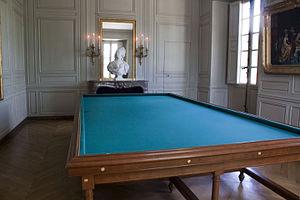
Billard situé dans la salle de billard au rez-de-chaussé du Petit Trianon, château de Versailles.
Le château du Petit Trianon est un bâtiment situé dans le domaine du Petit Trianon, au sein du parc de Versailles, dans le département français des Yvelines, en région Île-de-France.